Mimosa diplotricha

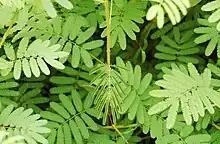
"Mimosa diplotricha" leaves that have curled up after being touched

"Mimosa diplotricha" grows as an erect shrub or a scrambling climber, reaching a height of around . Its leaves are bipinnate and bright green with a feathery appearance. They are arranged alternately along the stems. Each leaf contains around twenty pairs of small sessile lanceolate leaflets arranged opposite each other. Each leaflet measures around long and wide. Like the related "Mimosa pudica", the leaves are sensitive to touch, and will curl up if disturbed.